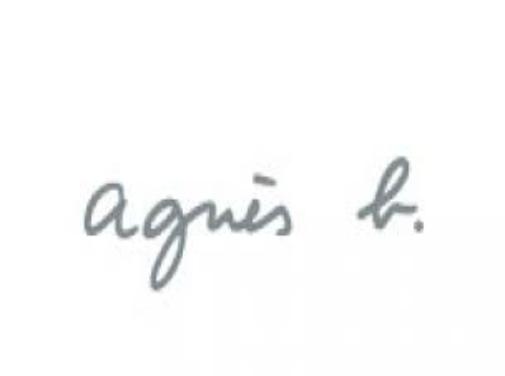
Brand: Agnes b
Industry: Clothes